Hawassa

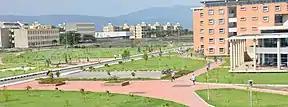

At its peak, the Hawassa Industrial Park employed over 35,000 workers. The park faced significant challenges in 2022 due to factory closures and job losses following the United States government's decision to remove Ethiopia from the African Growth and Opportunity Act's duty-free access to US markets. However, between October 2022 and January 2023, the park generated US$32 million in revenue, indicating a potential revival of the sector following the Pretoria peace agreement.